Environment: real
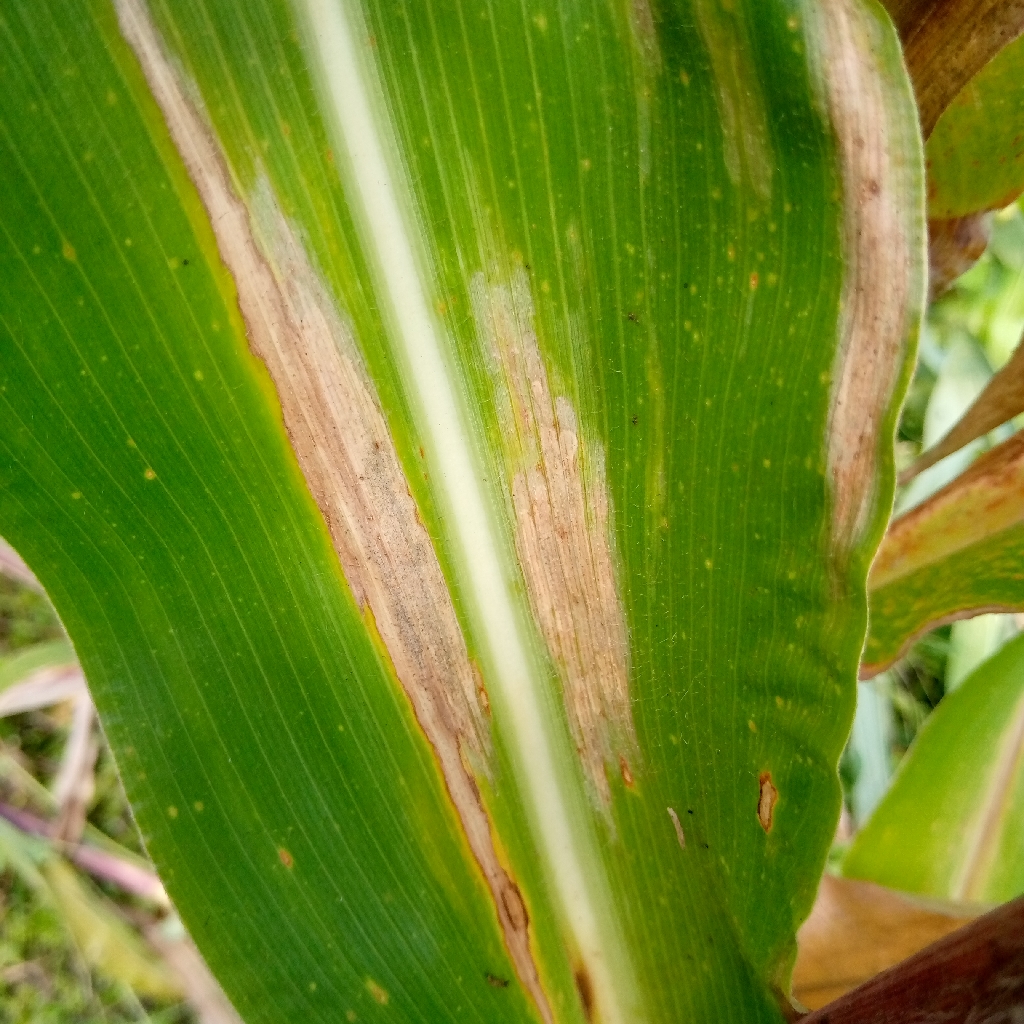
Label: northern_corn_leaf_blight